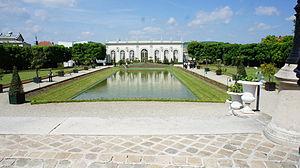
Vue du parc et château Moet &amp
L’avenue de Champagne est un des principaux axes de la ville d’Épernay, souvent considérée comme sa « plus prestigieuse voie ». Elle est en effet le siège de plusieurs grandes maisons de Champagne, dont Moët & Chandon et Perrier-Jouët qui ont eu un rôle majeur dans l'histoire d'Epernay. Elle est ainsi un « site remarquable du goût ».